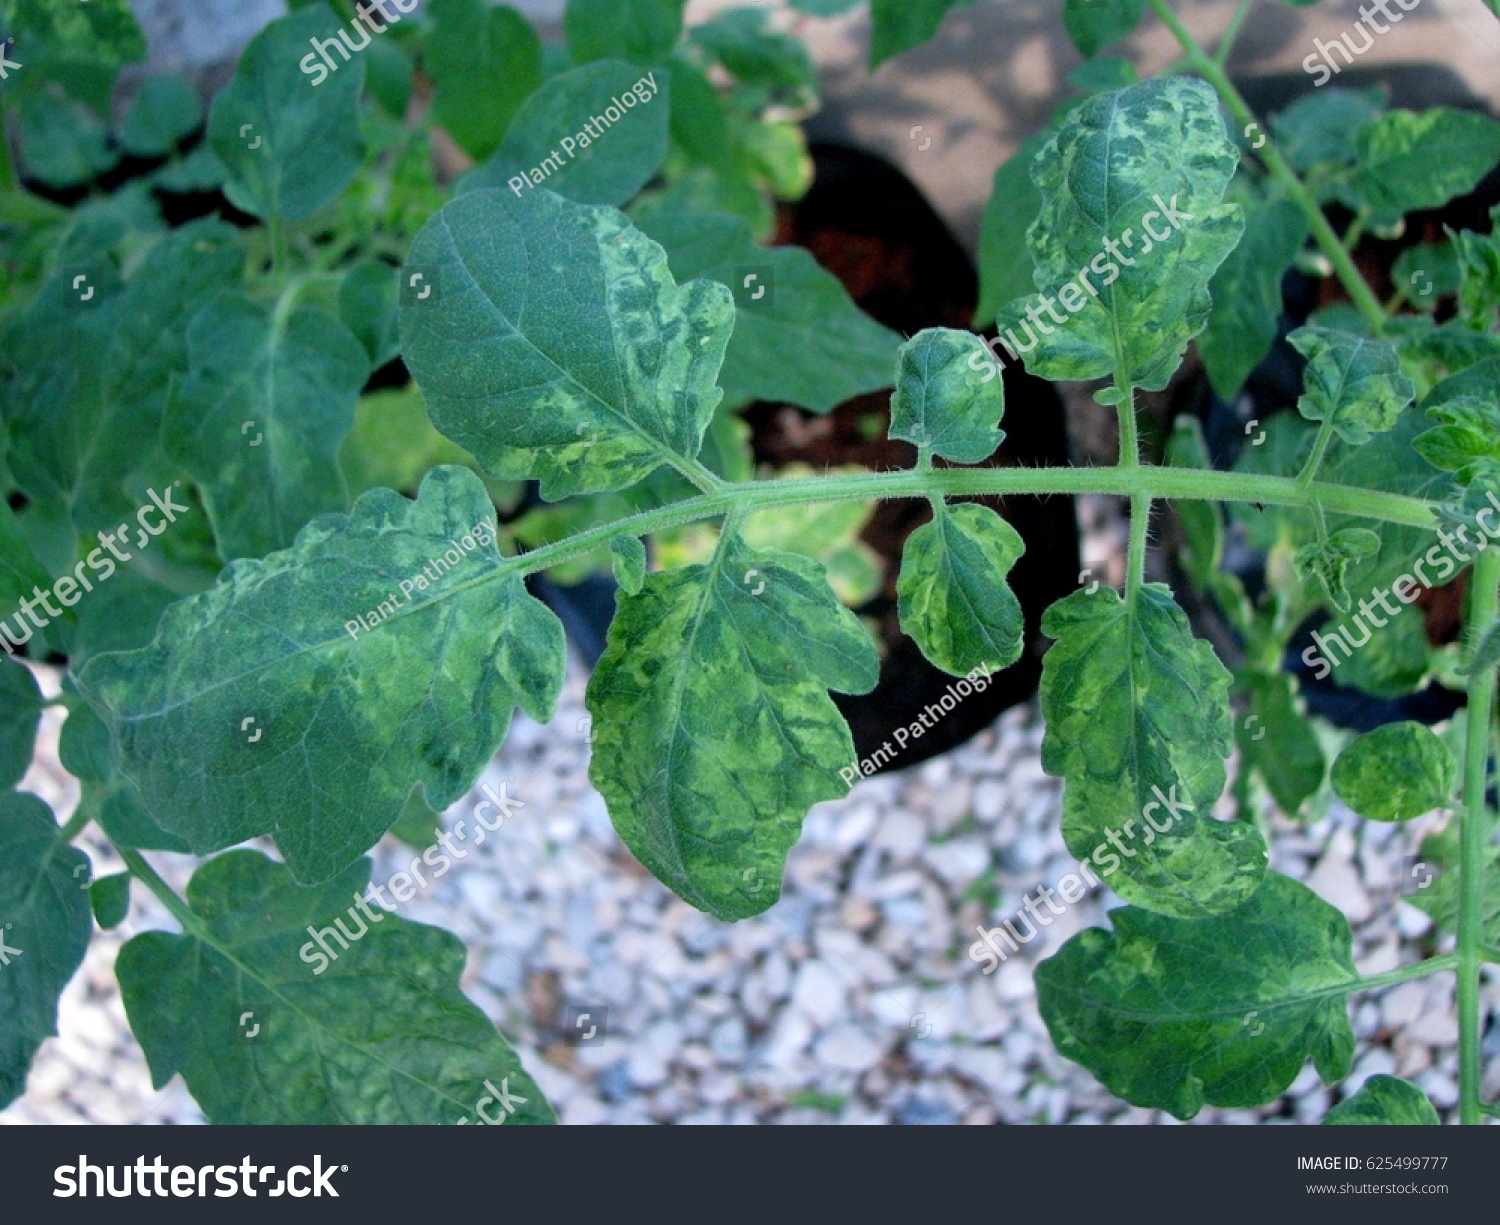
Plant: Tomato
Disease: tomato mosaic virus